Cherry blossom

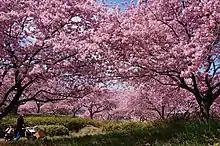
, a representative cultivar of the cold season that blooms from late February to early March in Japan

Cherry blossoms have been used symbolically in Japanese sports; the Japan national rugby union team has used the flower as an emblem on its uniforms since the team's first international matches in the 1930s, depicted as a "bud, half-open and full-bloomed". The team is known as the "Brave Blossoms", and has had their current logo since 1952. The cherry blossom is also seen in the logo of the Japan Cricket Association and the Japan national American football team.